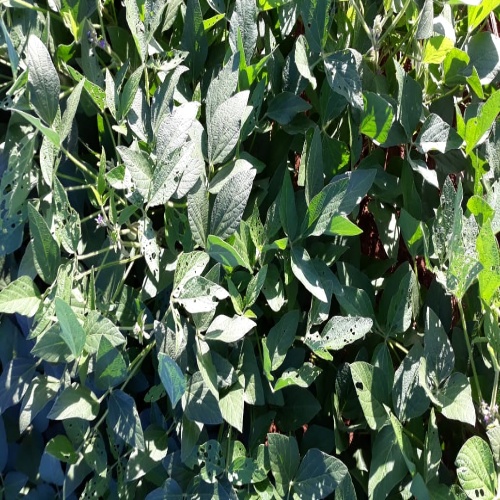
Label: Caterpillar